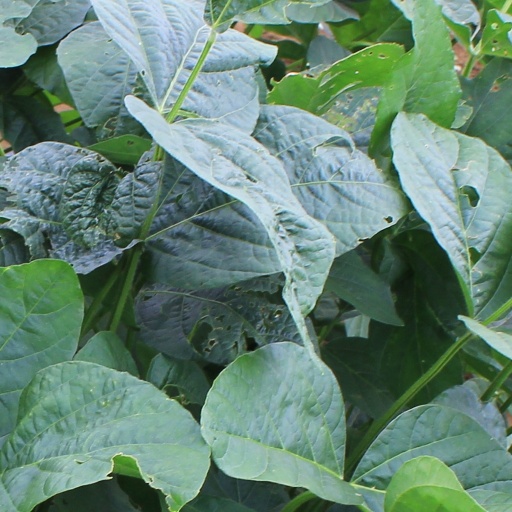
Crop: soybean